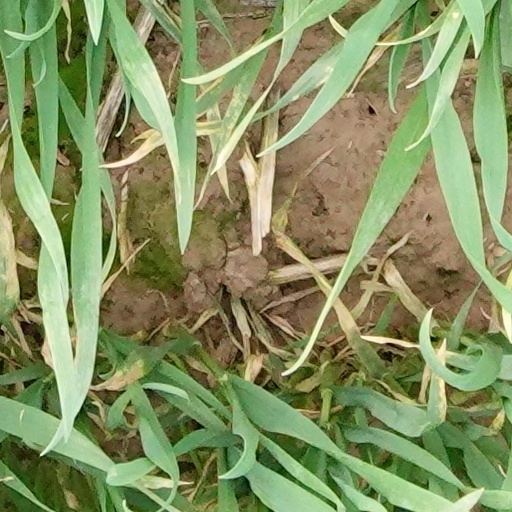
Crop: wheat